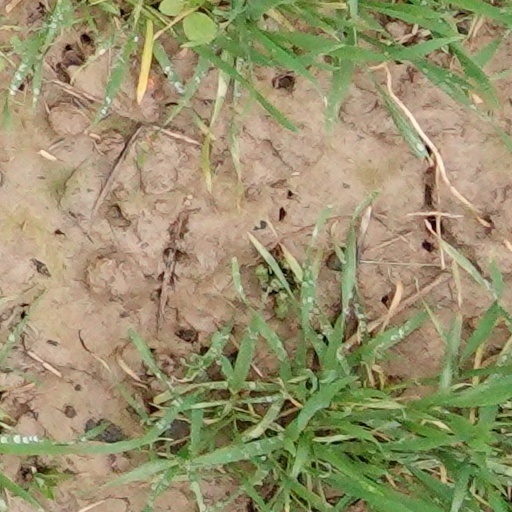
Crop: wheat